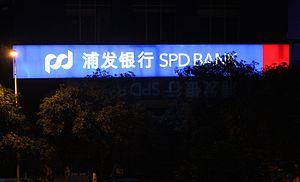
Shanghai Pudong Development Bank est une banque créée pour permettre de financer le développement du Pudong, un grand quartier d'affaires de Shanghai alors à l'état de projet.